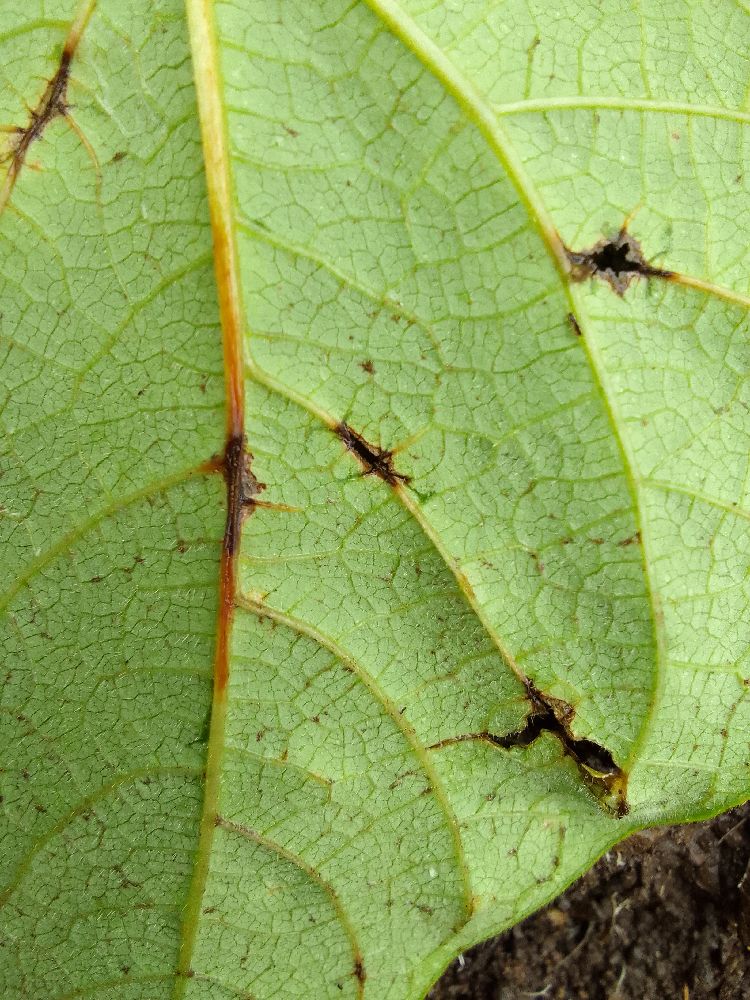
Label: anthracnose